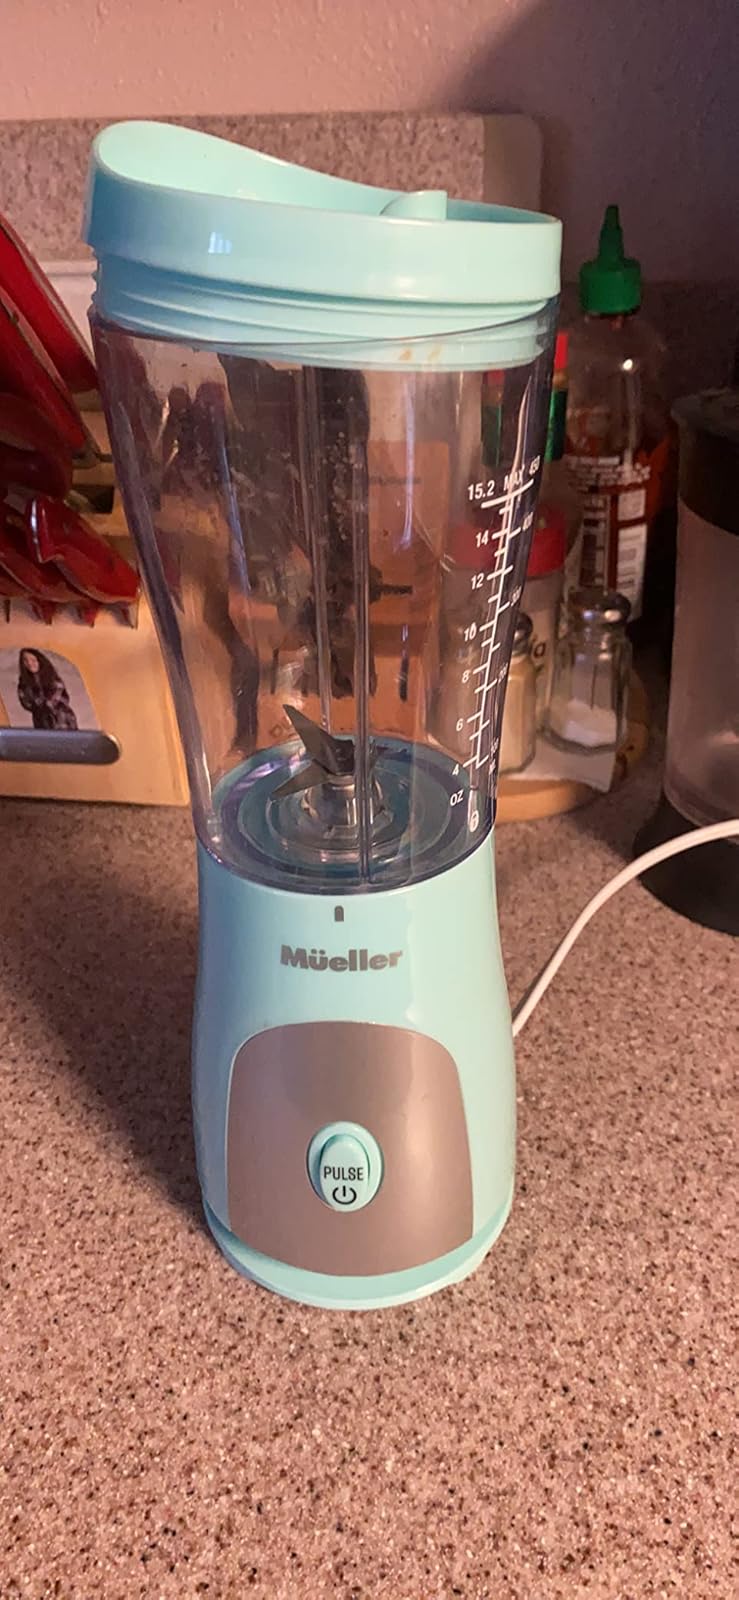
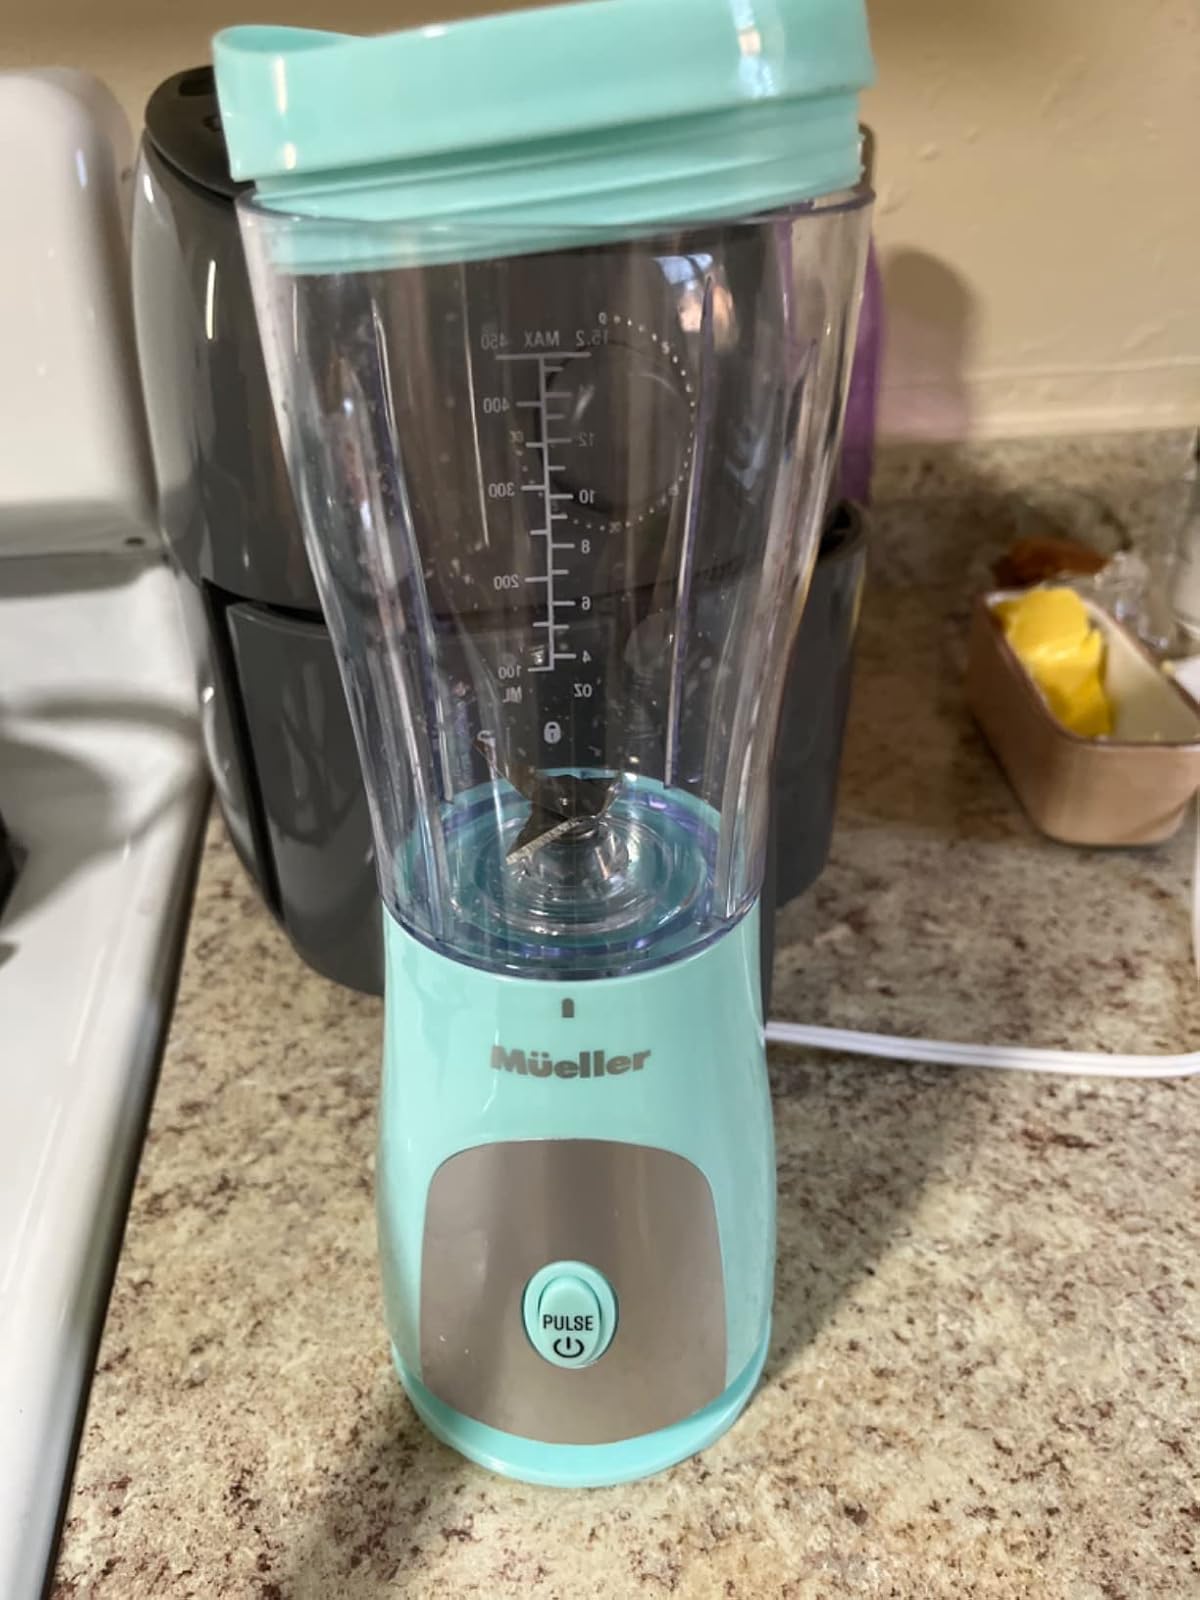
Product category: items_blender
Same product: yes